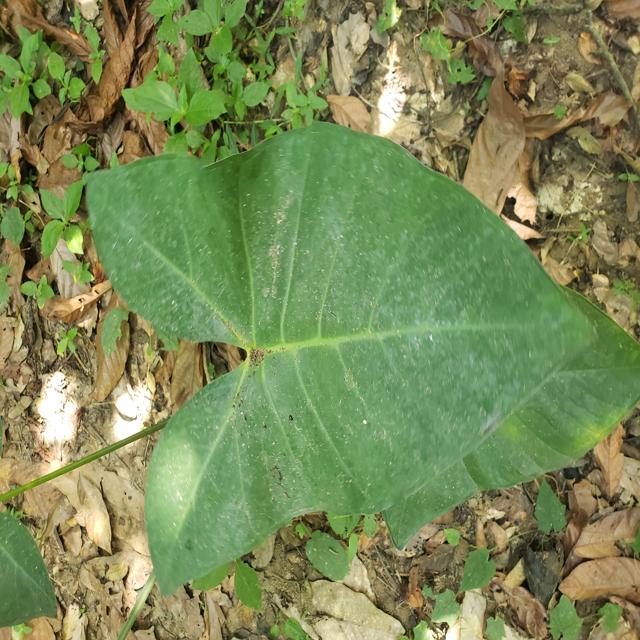
Label: Healthy